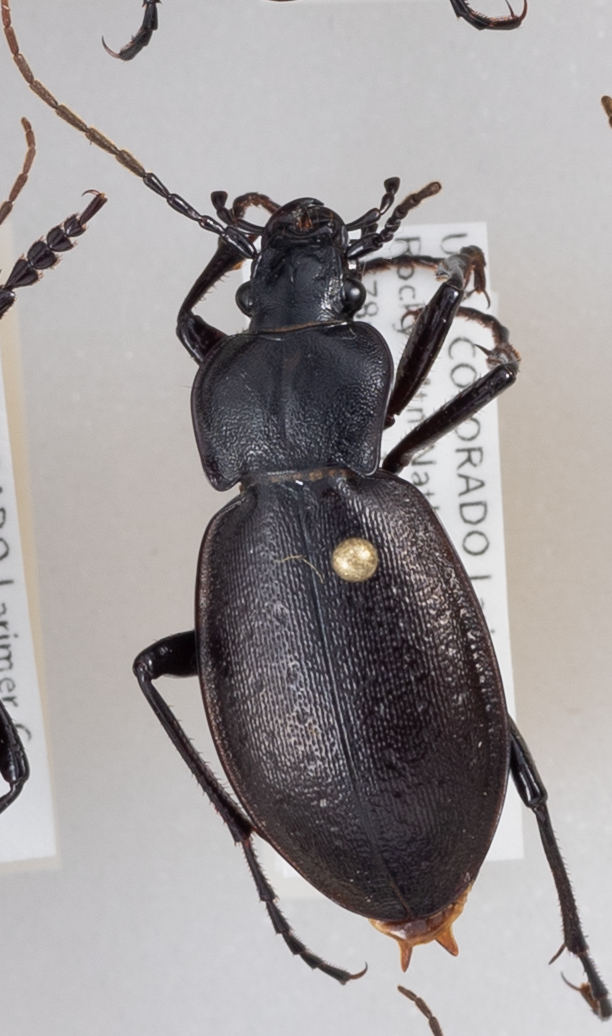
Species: Carabus taedatus
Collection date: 2018-08-06
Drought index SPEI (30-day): -0.23
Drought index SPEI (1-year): -1.082
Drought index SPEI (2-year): -0.46